Agnes (novel)

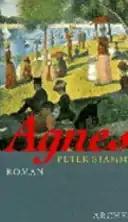

Agnes is a 1998 novel by the Swiss writer Peter Stamm in his literary debut. The book was first published in German on August 1, 1998, through Arche Verlag and follows a romance between a nameless older man and Agnes, a young woman that is almost half his age. Of the book, Stamm commented that he saw the book's landscape and climate as an important way of setting the tone for the novel and its characters.